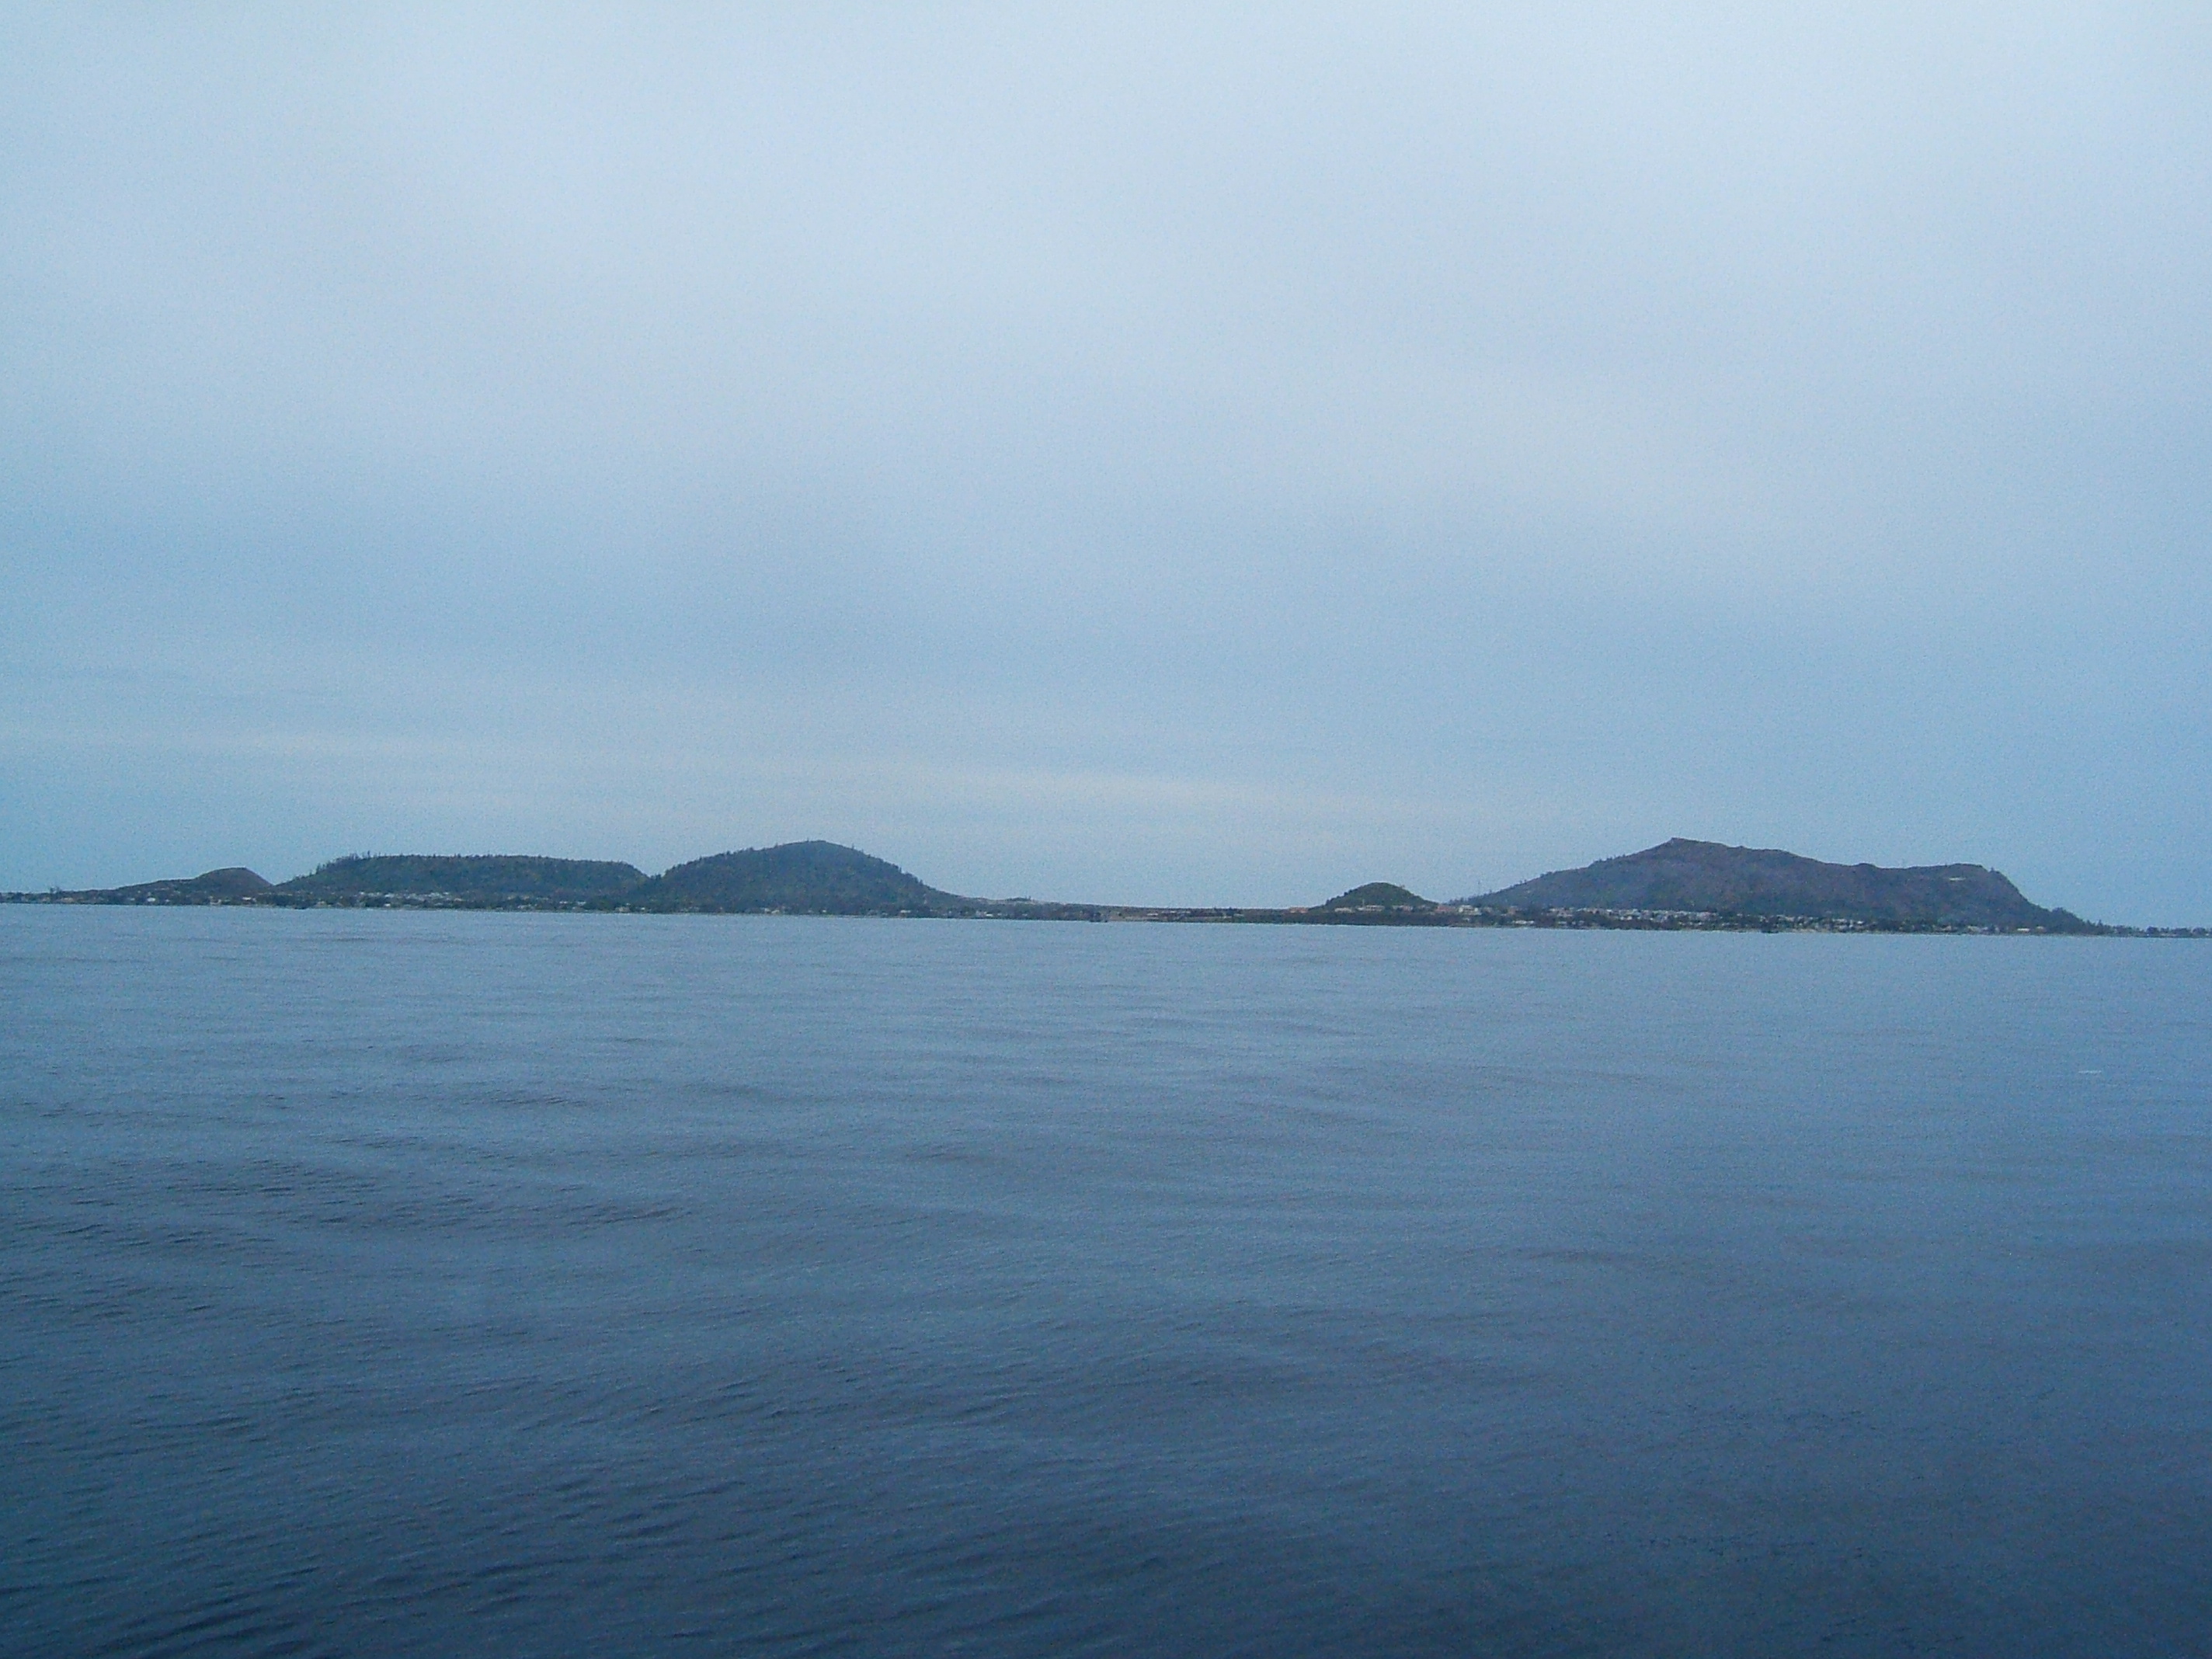
user: text: Bầu trời trong ảnh có màu gì?
assistant: text: Màu xanh lam nhạt hoặc xám xanh.

user: text: Các địa hình nổi bật ở đường chân trời trong ảnh là loại gì?
assistant: text: Các địa hình nổi bật ở đường chân trời trong ảnh là các ngọn đồi hoặc đảo, với địa chất đặc trưng của vùng đảo núi lửa Lý Sơn.

user: text: Bầu không khí chung của bức ảnh gợi lên cảm giác gì?
assistant: text: Yên bình và tĩnh lặng, có thể là thời tiết âm u hoặc sáng sớm/chiều muộn.

user: text: Mối quan hệ giữa mặt nước và các ngọn đồi/đảo trong ảnh được thể hiện như thế nào và điều đó tạo ra bố cục gì?
assistant: text: Mặt nước chiếm phần lớn tiền cảnh, tạo cảm giác rộng lớn và bình yên, trong khi các ngọn đồi/đảo nằm ngang trải dài ở hậu cảnh, nhấn mạnh sự mênh mông của cảnh quan.